Shushanik Kurghinian

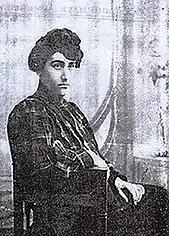
Shushanik Kurghinian

Shushanik Kurghinian (Popoljian; 18 August 1876 – 24 November 1927) was an Armenian writer who became a catalyst in the development of socialist and feminist poetry. She is described as having "given a voice to the voiceless" and herself saw her role as a poet as "profoundly political".